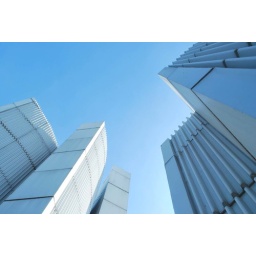
monument against a blue sky